Tor Erik Jenstad

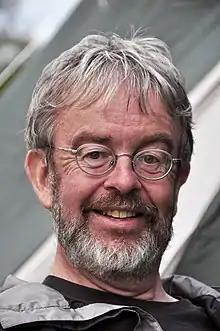

Tor Erik Jenstad (born October 5, 1956) is a Norwegian linguist, dictionary editor, and traditional Norwegian folk musician living in Trondheim. He was born in Sunndal Municipality in the Nordmøre district.